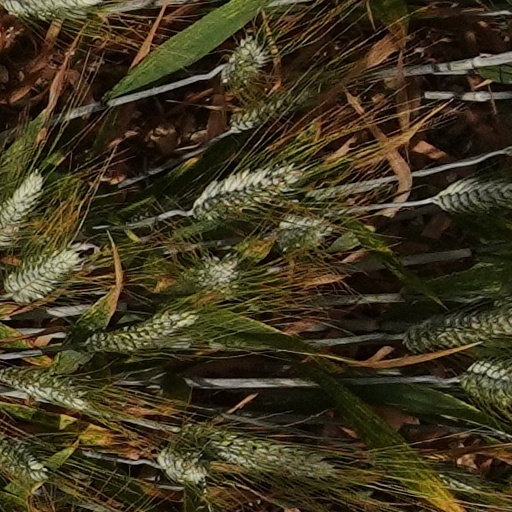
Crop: wheat